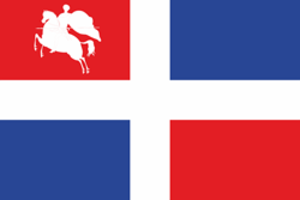
La crise d'Adjarie de 2003-2004 est une crise politique qui se déroule dans la république autonome géorgienne d'Adjarie, alors dirigée par Aslan Abachidze, qui refuse d'obéir aux autorités centrales après le renversement d'Edouard Chevardnadze lors de la Révolution des roses de novembre 2003. La crise risque de se développer en confrontation militaire quand les deux côtés mobilisent leurs forces à la frontière interne. Toutefois, le nouveau gouvernement du président Mikheil Saakachvili parvient à éviter une guerre et gagne contrôle de la région avec l'aide de l'opposition adjare. Abachidzé quitte la région et par en exil en mai 2004 et est remplacé par Levan Varcholamidzé.